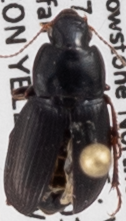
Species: Harpalus opacipennis
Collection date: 2018-07-12
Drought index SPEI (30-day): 0.662
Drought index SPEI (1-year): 2.09
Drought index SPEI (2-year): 0.992